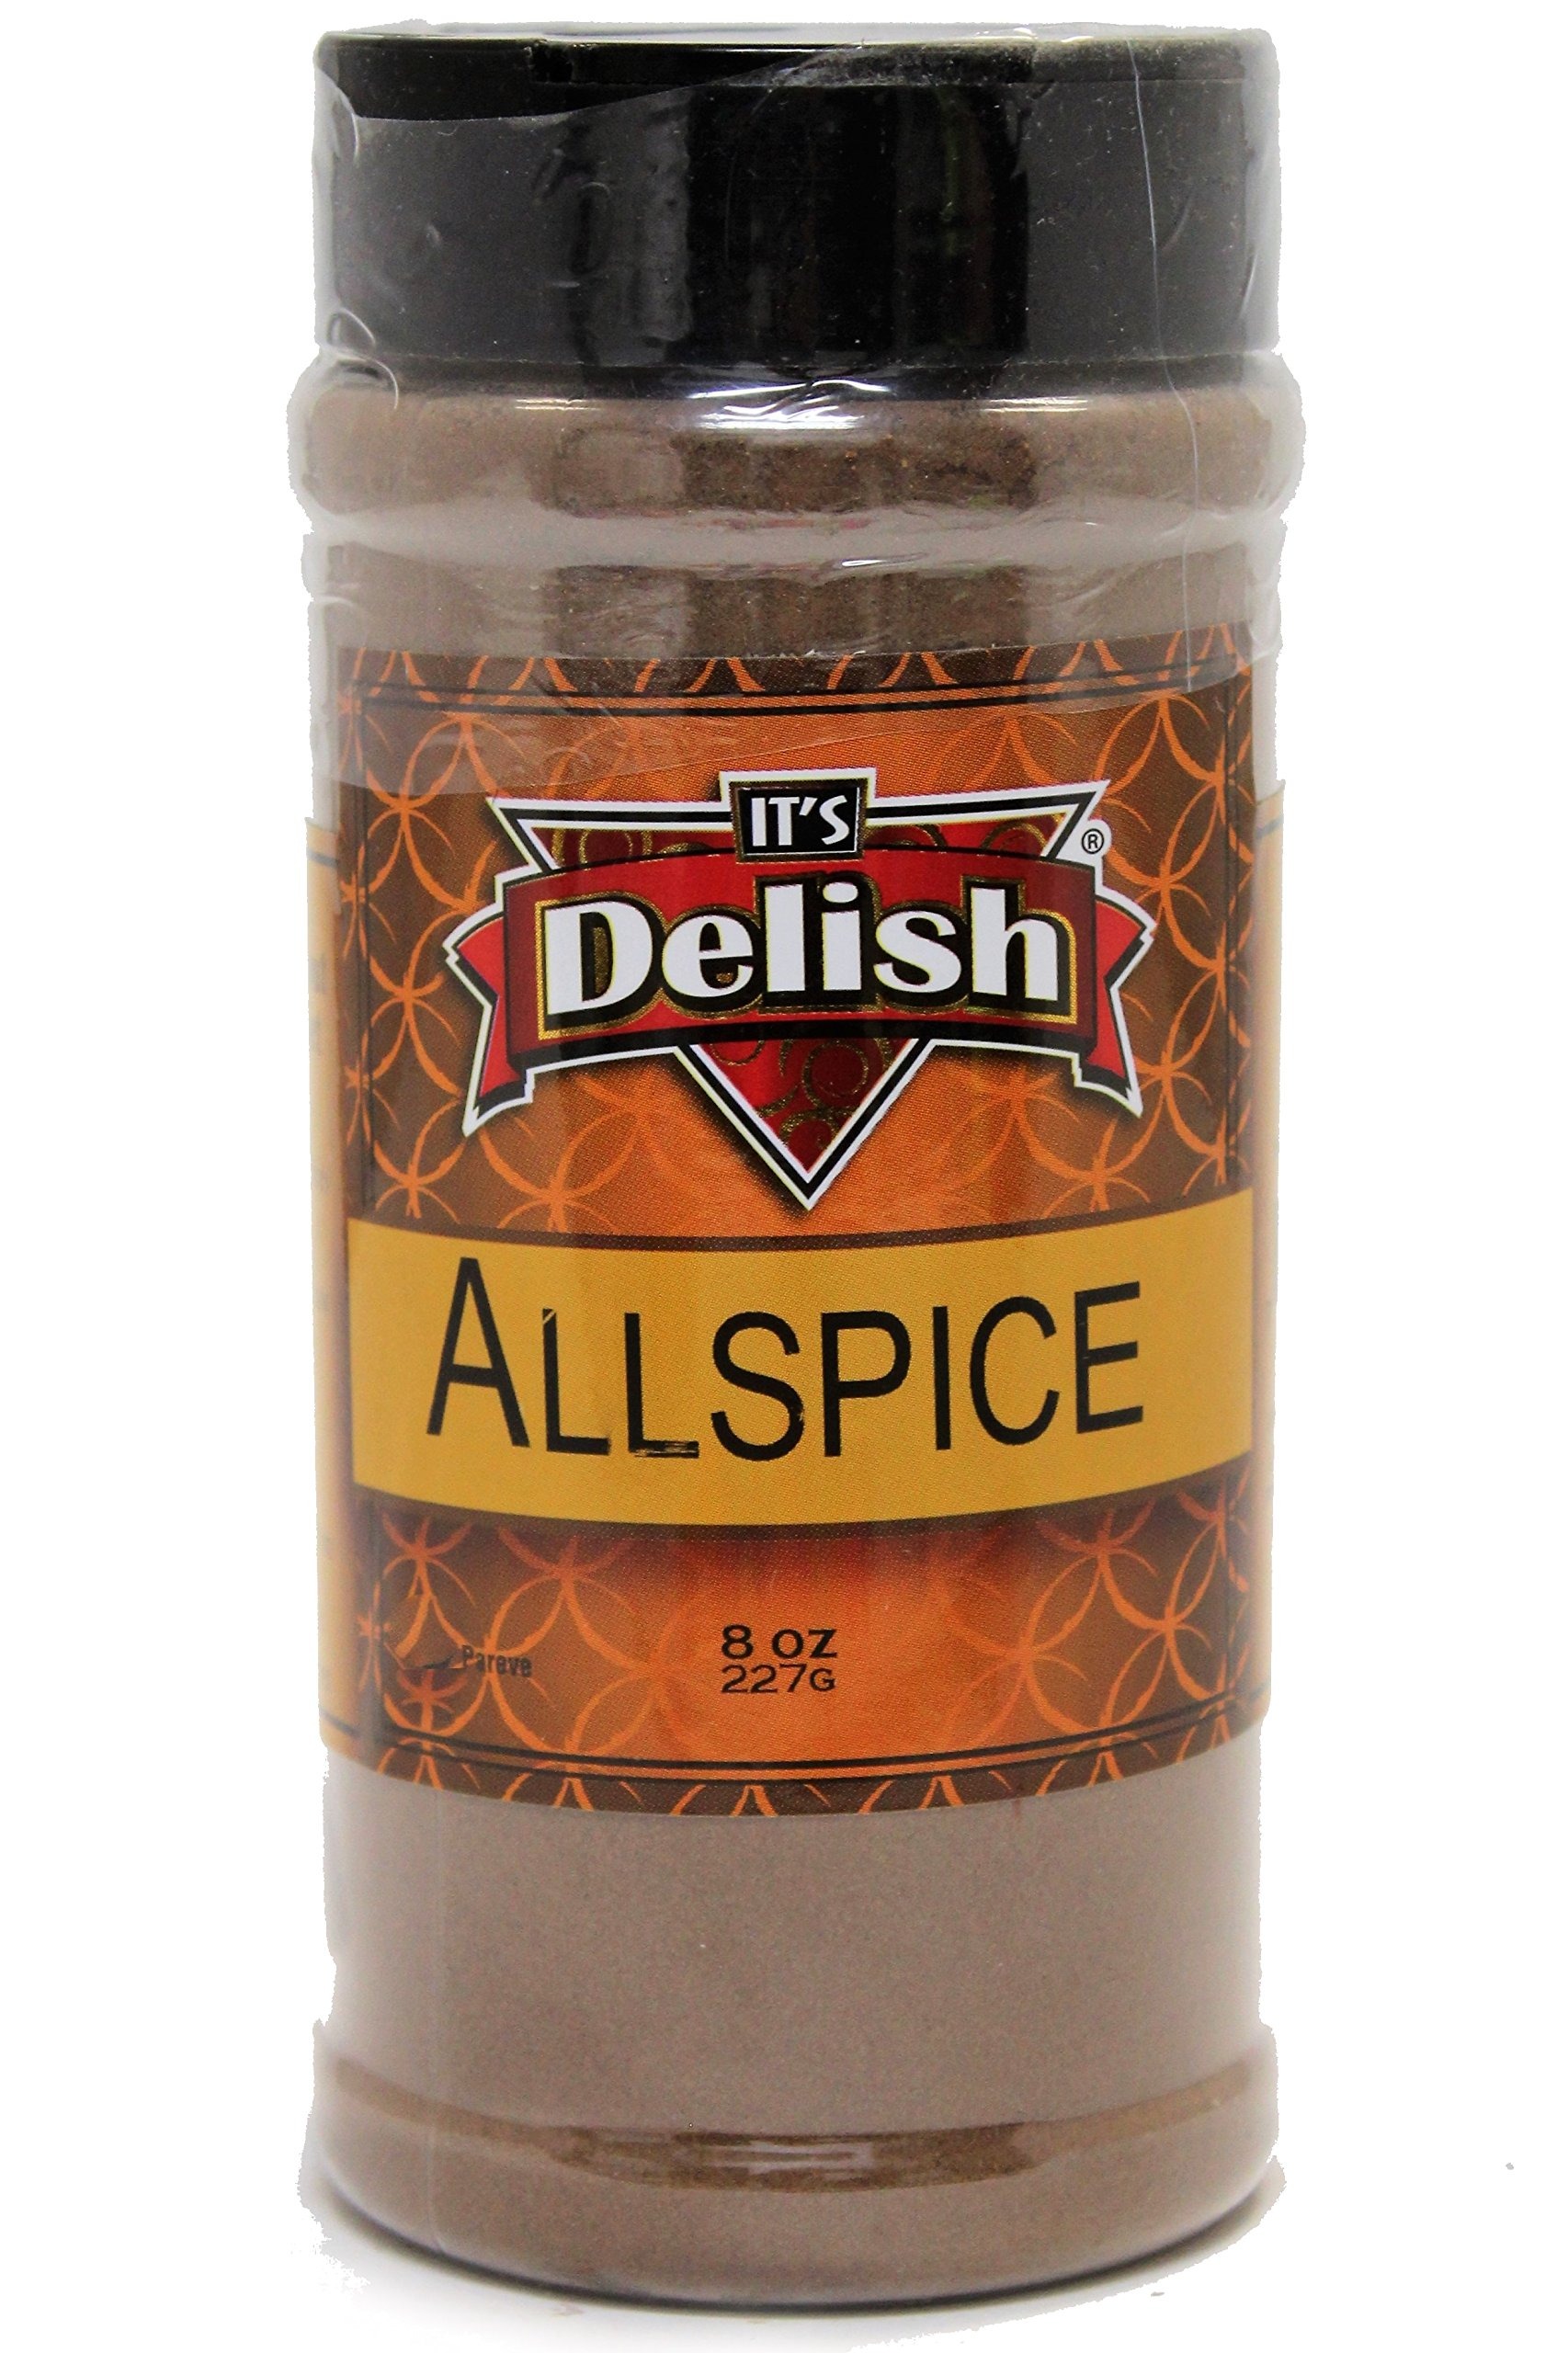
Item Name: Gourmet Ground Allspice All Natural by Its Delish, Bulk (20 Oz. Large Jar)
Bullet Point 1: Premium Quality Allspice Powder
Bullet Point 2: Bulk quantities of 5 LB, 10LB, 15 LB, 20 LB. Bulk bag Its Delish brand
Bullet Point 3: Enhance your culinary experience with hearty flavor, bold taste and vibrant aroma
Bullet Point 4: Awesome in savory and sweet dishes, cakes, cookies, icing, tea, meat, fish, poultry etc
Bullet Point 5: Certified Kosher OU Packaged in the USA non-irradiated non-GMO and No MSG
Product Description: Allspice Premium quality Kosher certified Produced and manufactured in the USA Ground and available in extra large spice bottle, jar, bag, and bulk quantities of 5 LB, 10LB, 15 LB, 20 LB. <p></p>Similar scent and flavor to cinnamon, nutmeg and cloves. The dried, unripe berry of an evergreen tree, Pimenta Dioica, Allspice is a native of Jamaica, Honduras and Guatemala. The spice has been used in jerk seasoning, curries, stews, and soups in Jamaican recipes for ages. It is said to have been discovered by Christopher Columbus, who brought it to Spain, where it was mistaken for pepper and thus named “pimienta.” It is more popularly known as pimento in the spice world. Health Benefits The pungent and fragrant spice is used in pickling spice, pickles, cakes, spiced tea mixes, pies, cookies, ketchup, and sausages. With its aromatic and sweet flavor reminiscent of cinnamon and cloves with a hint of nutmeg, this wonder spice is derived from the P. Dioica plant berries, which are plucked unripe and dried naturally in the sun. The aromatic spice is also known for its therapeutic properties. It is believed to combat viruses, bacteria, and fungi while enhancing digestion and relieving toothache, muscle ache. Eugenol found in the oil derived from Allspice has a numbing effect and pain reducing qualities. Its Delish - Why It Is Best Produced in a highly sophisticated facility in North Hollywood, California, the aromatic Allspice from It’s Delish is a bestseller – known for its rich quality and distinct aroma. The Kosher-certified seller is a leading name in the spice industry for its production of aromatic, naturally sourced products for over two decades.<p></p>It’s Delish! prides itself on the four pillars that are at the foundation of everything we do.<p></p>Innovation Quality Value Service
Value: 1.0
Unit: Count

Price: 22.99